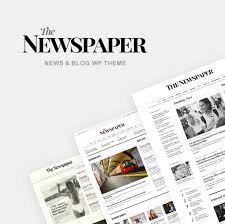
Label: paper